Committee for Peace and Security in the Gulf

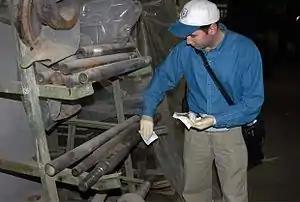
A UN weapons inspector in Iraq.

The Committee for Peace and Security in the Gulf (CPSG), formed in 1990 to support president George H. W. Bush’s campaign to drive Saddam Hussein out of Kuwait, was a bipartisan group whose members were active in U.S. foreign-policy circles. "The 39-member group…[included] former U.S. Rep. Stephen Solarz of New York, who was a member of the House Foreign Affairs Committee and Richard Perle, a former assistant defense secretary for international security policy."